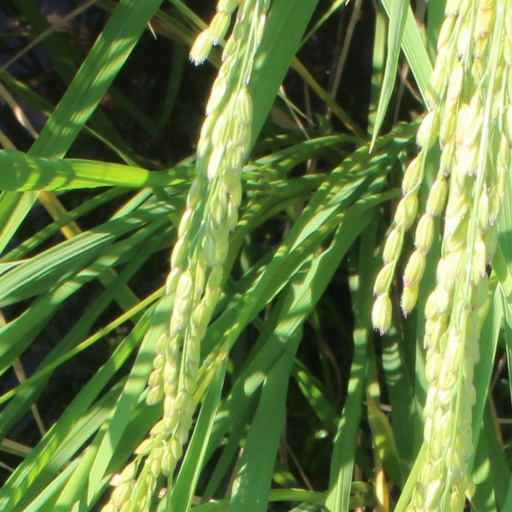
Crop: rice